Saint-Martin-de-Ré

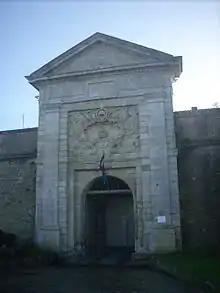
Prison gate in Saint-Martin

Between 1873 and 1938, the prison in Saint-Martin-de-Ré kept prisoners before they were shipped to the penal colonies in French Guiana or New Caledonia. See .